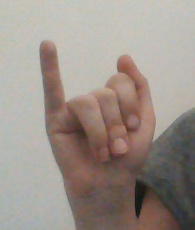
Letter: meem